Södertälje

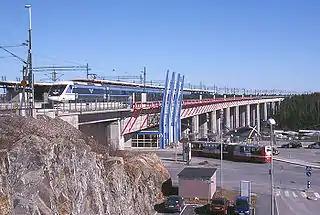
Södertälje Syd railway station is situated on the Igelsta Bridge

Just above Marenplan lies the square Olof Palmes plats, which was named after the murdered Prime Minister Olof Palme. Among the buildings on the square is the old bank palace that used to belong to Södertälje Sparbank. Like many other buildings in Södertälje, the city's patron saint Ragnhild of Tälje (Swedish: ) is depicted on the facade. The importance of Olof Palmes plats was especially high when it served as hub for the city buses, which have since been moved to the Central Railway Station. The streets Storgatan, Badhusgatan and Järnagatan begin at Olof Palmes plats.